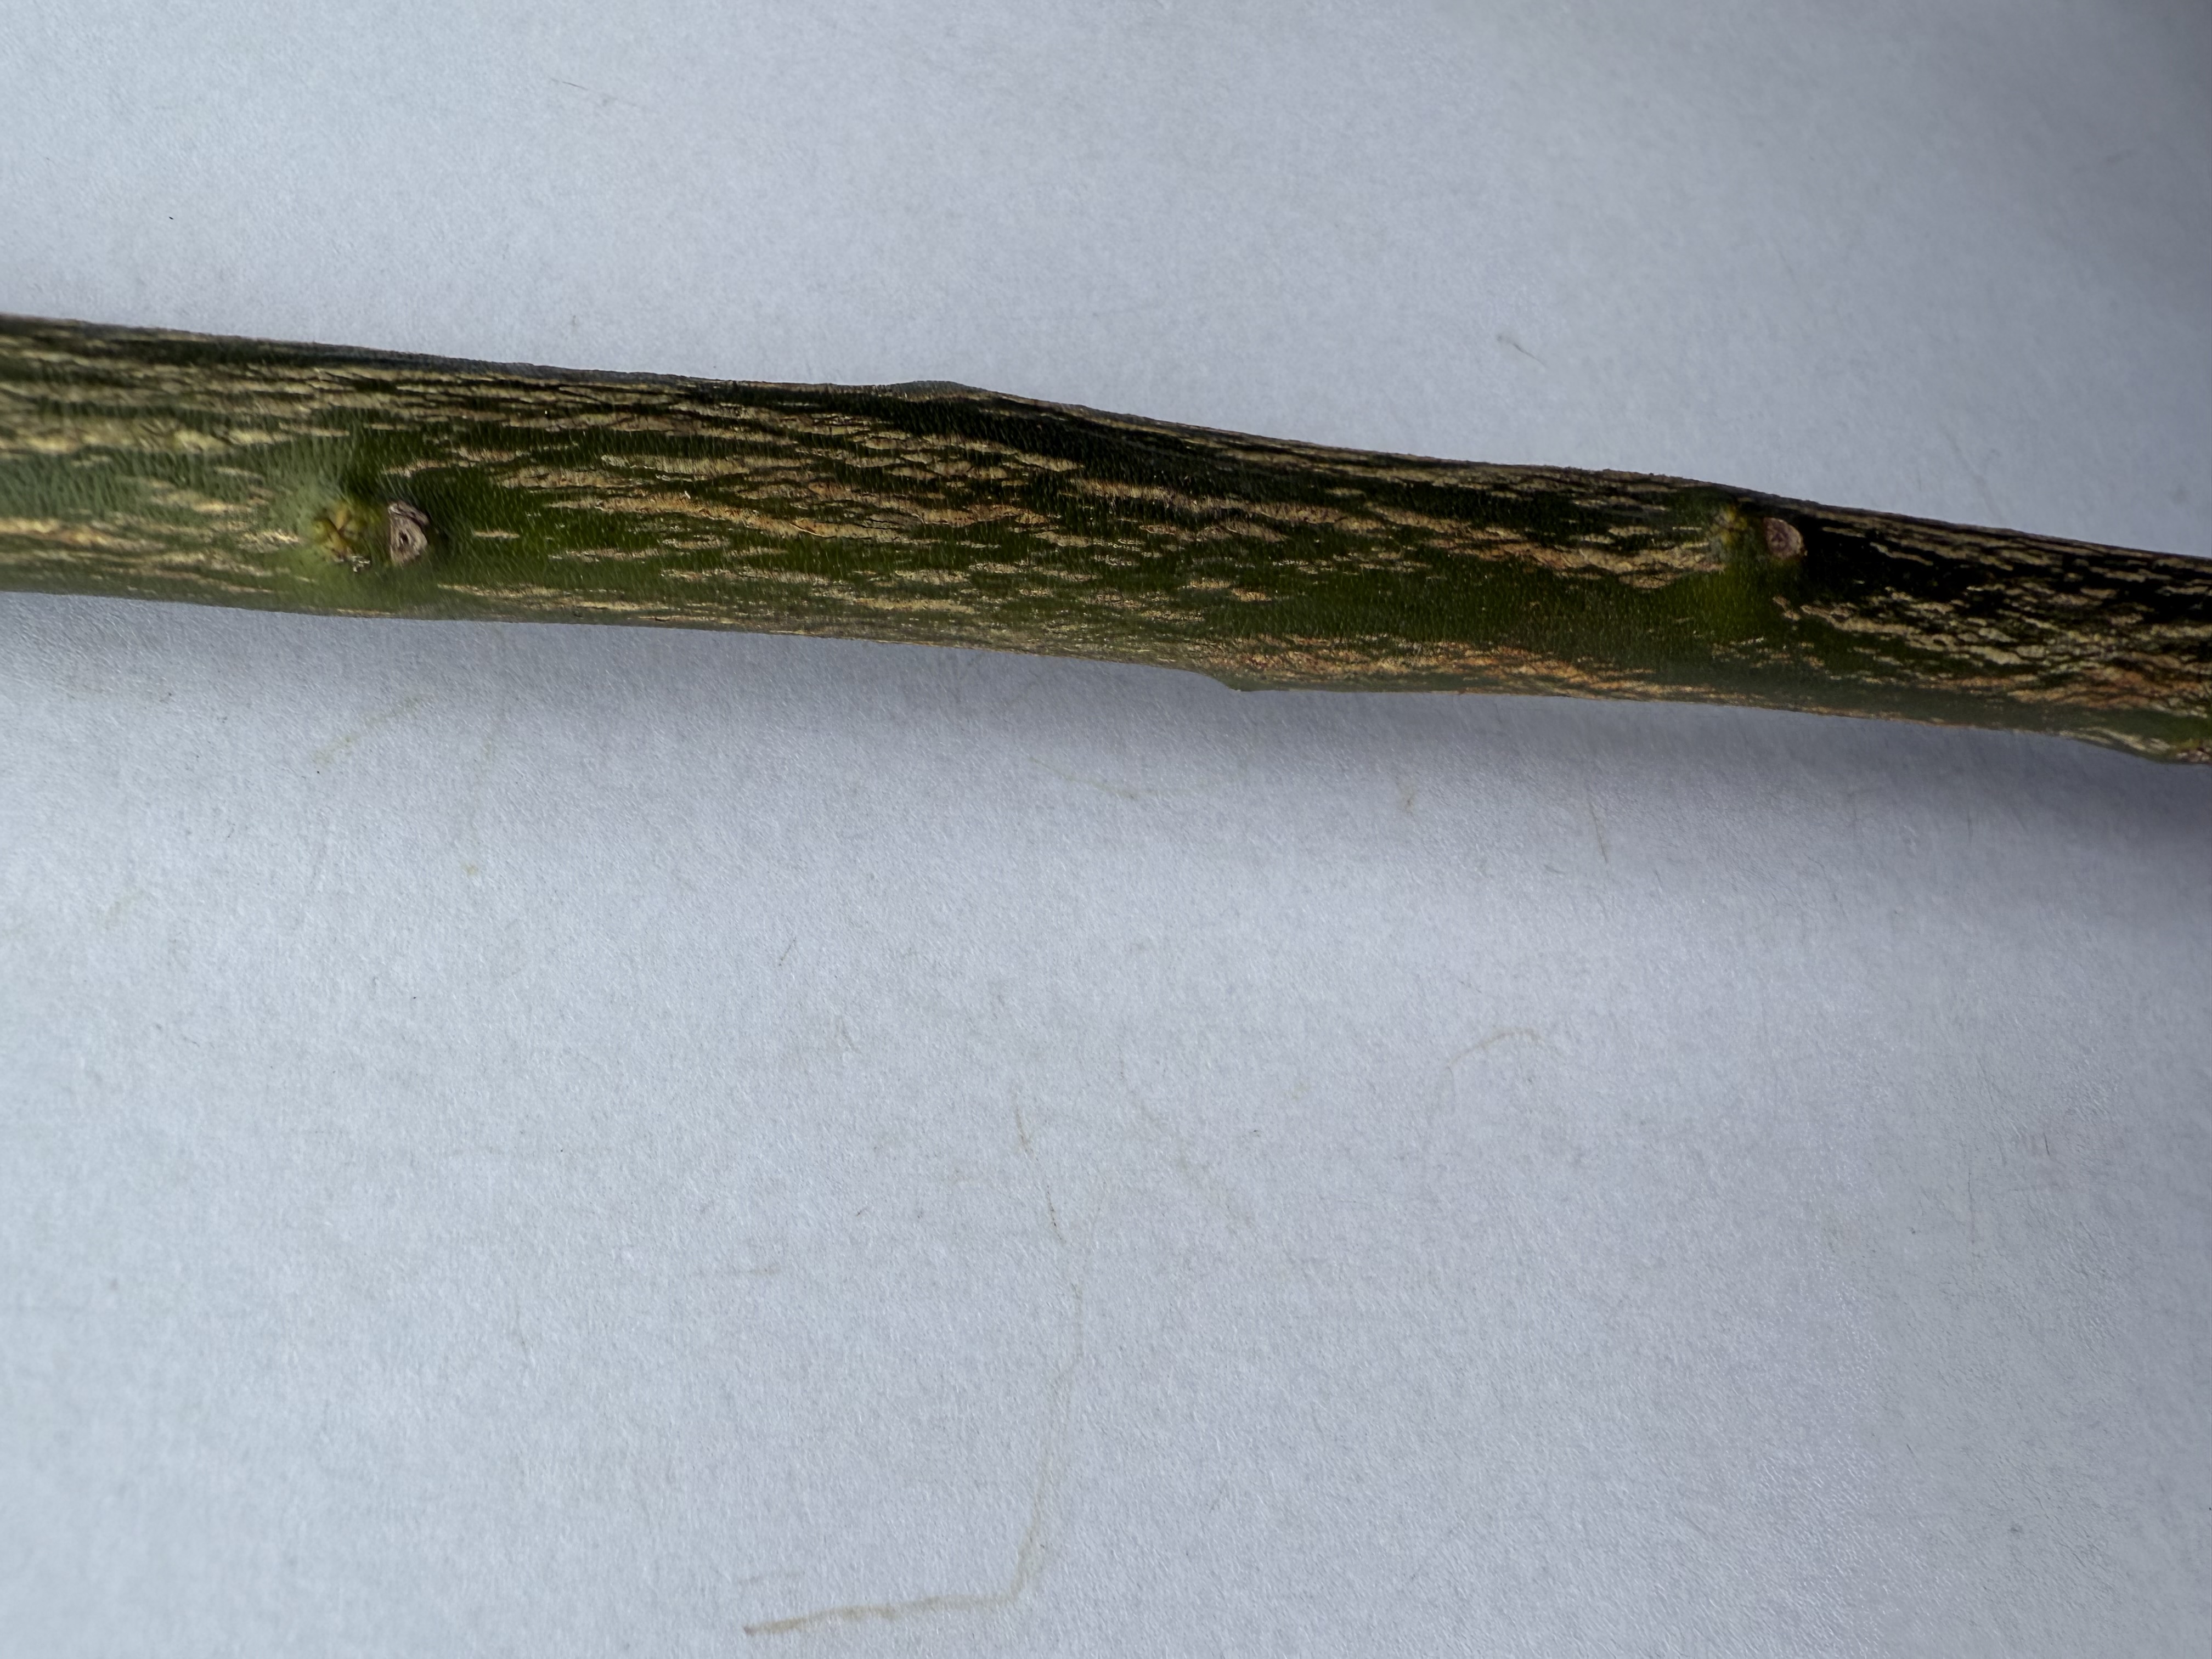
Variety: Kumquat